Lord Howe Island

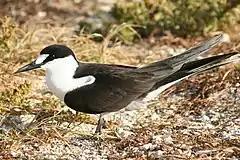
Sooty terns are the most abundant breeding seabirds and are common along the east coast.

Plant communities have been classified into nine categories: lowland subtropical rainforest, submontane rainforest, cloud-forest and scrub, lowland swamp forest, mangrove scrub and seagrass, coastal scrub and cliff vegetation, inland scrub and herbland, offshore island vegetation, shoreline and beach vegetation, and disturbed vegetation.